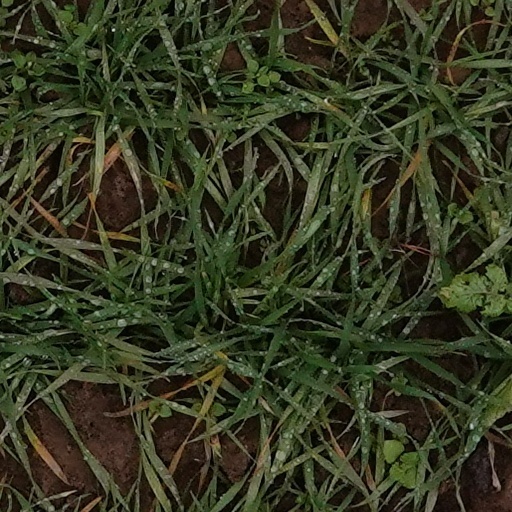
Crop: wheat